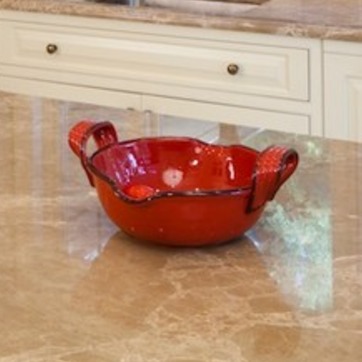
Material: ceramic